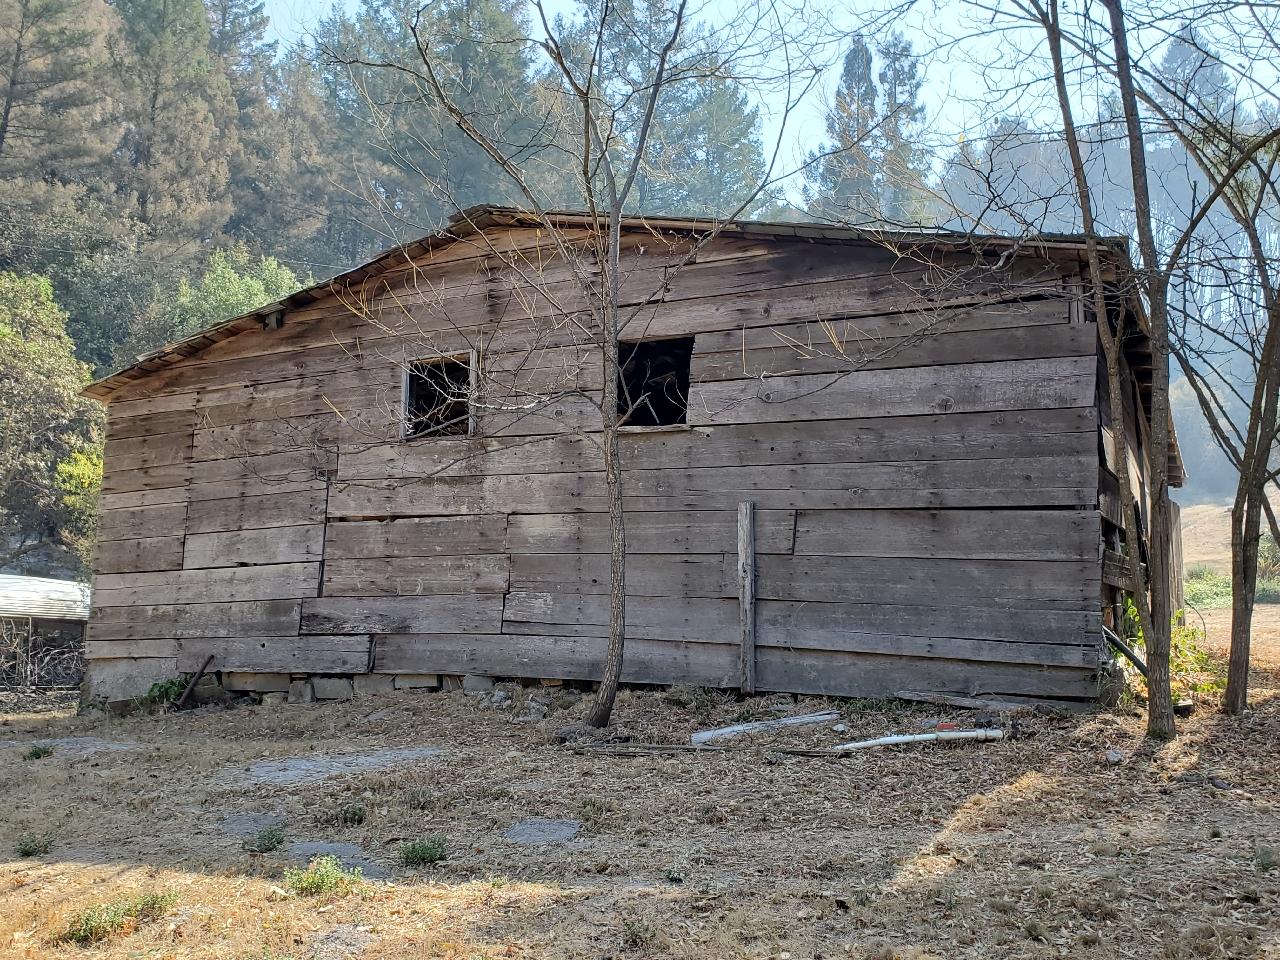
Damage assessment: no_damage